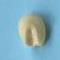
Maize quality: Good